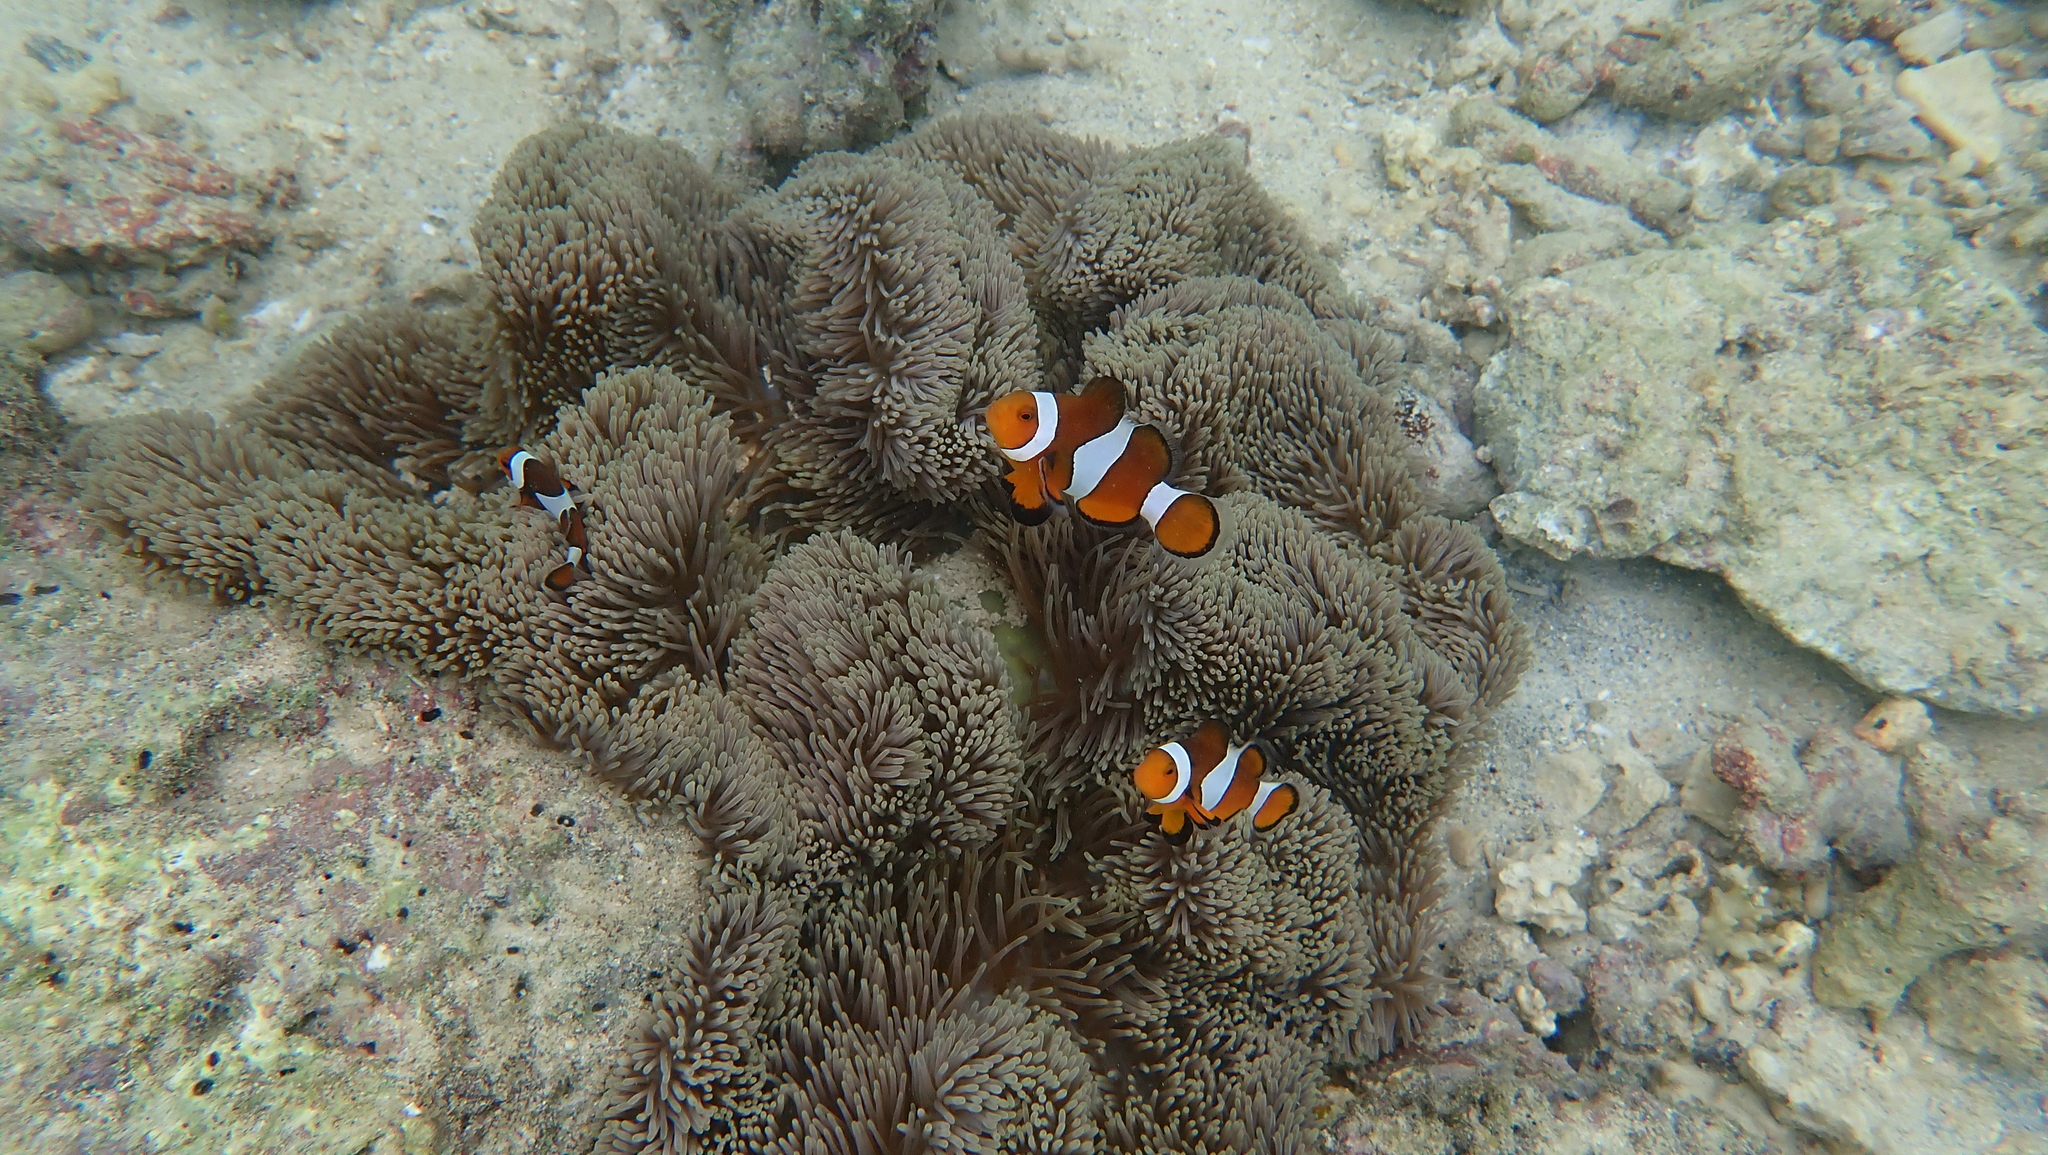
Amphiprion ocellaris (Ocellaris Anemonefish)